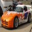
Label: automobile